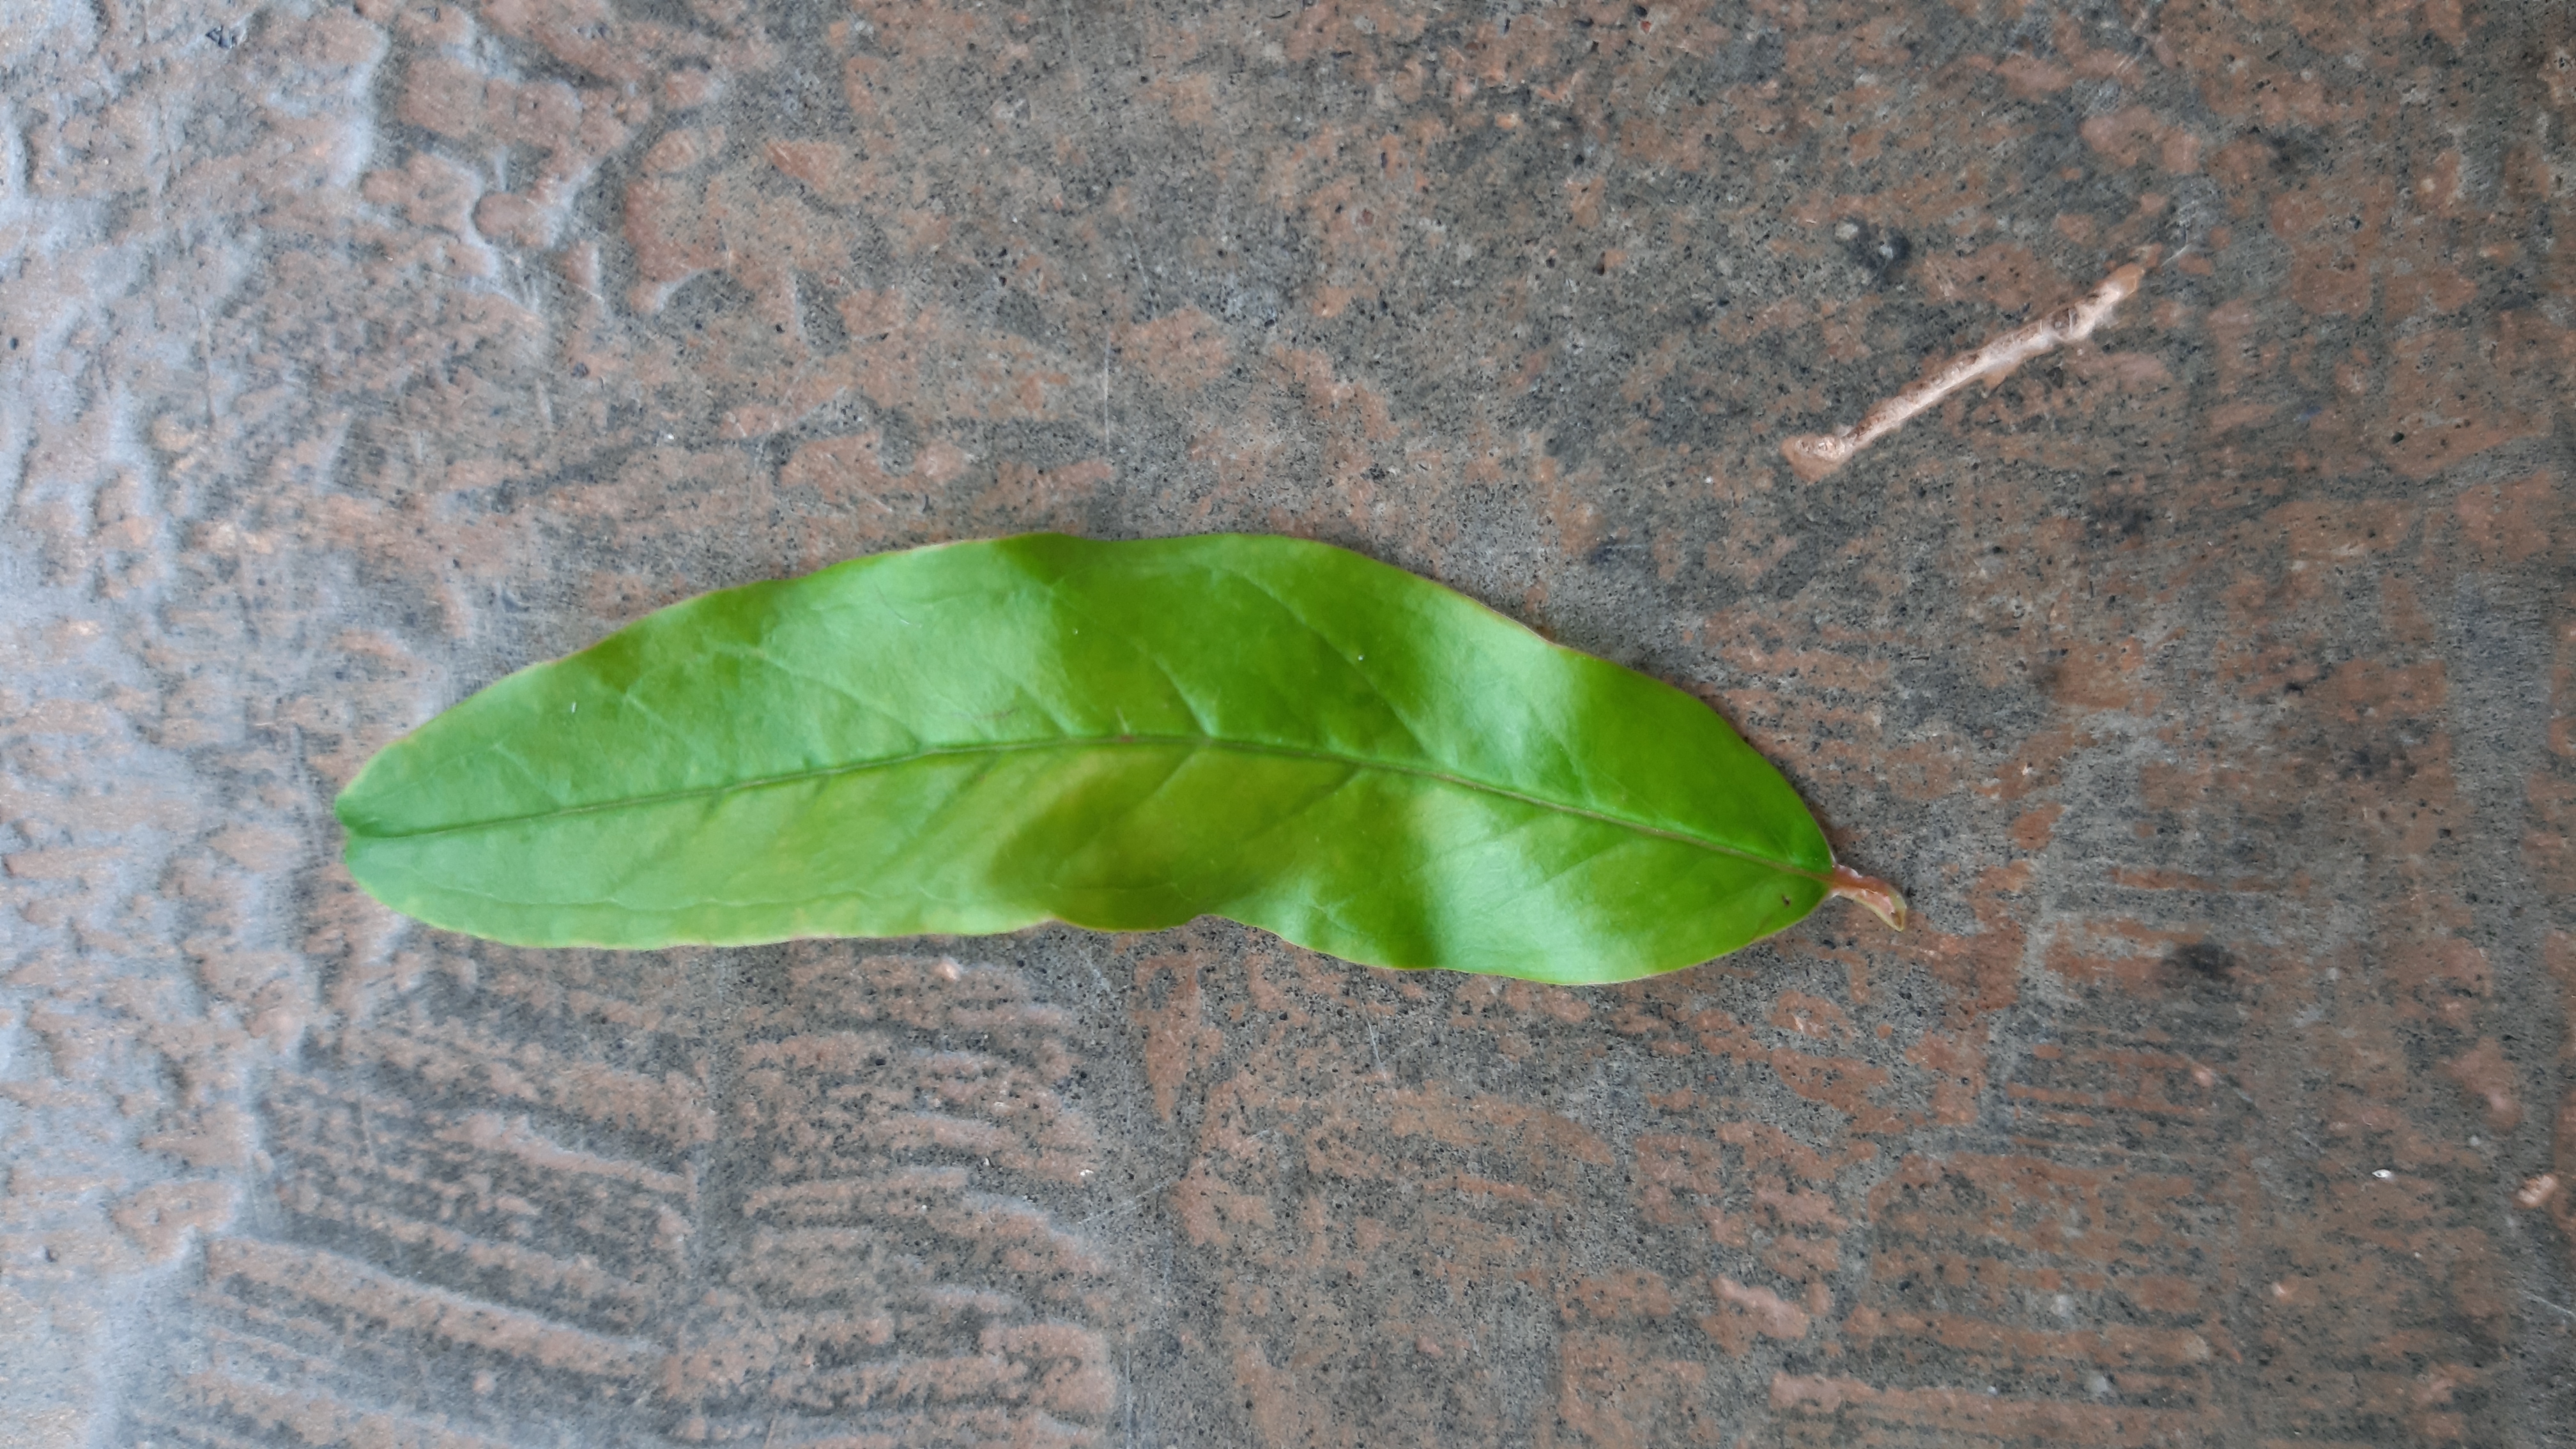
Plant: Pomoegranate